Edward L. Poulton

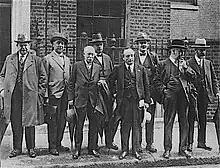
Poulton (third from left) as part of a Trades Union Congress delegation to Downing Street in 1925

Edward Lawrence Poulton (25 November 1865 – 19 November 1937) was a British trade unionist.